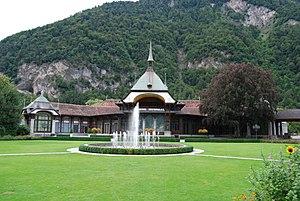
Paul Bouvier est un architecte et aquarelliste suisse, né le 30 mai 1857 à Neuchâtel et mort dans cette même ville le 27 mars 1940 à 82 ans. Après des études secondaires et un apprentissage d’architecte à Neuchâtel, il entre brillamment à l’École des Beaux-Arts à Paris en 1878 dont il obtient le diplôme de la section d’architecture.